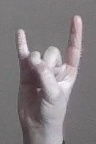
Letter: la